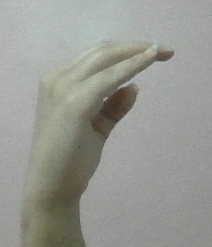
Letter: jeem